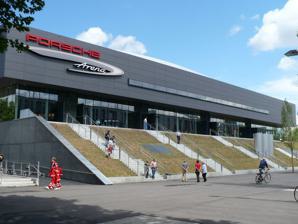
Building: Porsche-Arena
Country: Germany
Year built: 2006
Multi-purpose arena in Stuttgart, Germany Porsche-Arena Location Stuttgart , Baden-Württemberg , Germany Coordinates 48°47′35″N 9°13′42″E / 48.79306°N 9.22833°E / 48.79306; 9.22833 Owner City of Stuttgart Operator in.Stuttgart Veranstaltungsgesellschaft mbH Capacity 7,849 ( boxing ) 7,576 (stage shows) 6,181 ( basketball , handball ) 6,042 ( concerts ) 5,068 ( hockey ) Construction Broke ground April 2005 Opened 27 May 2006 Construction cost € 31,16 million Architect 'asp' architekten Stuttgart Tenants TVB Stuttgart ( HBL ) Website Official Website Porsche-Arena is a multi-purpose arena, located in Stuttgart , Germany . The seating capacity of the arena varies, from 5,100 to 8,000 people and it was opened in 2006, after 14 months of construction. The arena is part of a sport complex located in Stuttgart's NeckarPark, situated between the Scharrena Stuttgart , MHPArena and Hanns Martin Schleyer Halle . To fund the construction, costs had already been pre-construction sales of the name rights planned. Dr. Ing h.c. F. Porsche AG bought the name rights, for a ten million euro, for a term of 20 years. Events It is the venue for the Porsche Tennis Grand Prix , a WTA Tour event and also hosted some matches at the 2007 World Men's Handball Championship . Anton Hunger: "The tournament is now at home in Stuttgart. We knew we’d make mistakes at the first edition. But we didn’t promise too much last year and have eliminated almost all the mistakes in 2007. A total of more than 36,000 spectators were in the arena. The number was up on the previous year even though seating was slightly reduced to improve comfort." Gallery 2012 Fed Cup World Group play-offs , Germany vs Australia , Julia Görges vs Jarmila Gajdošová See also List of tennis stadiums by capacity References